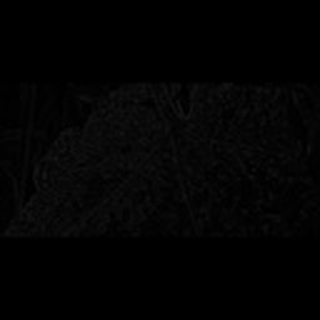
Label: cotton_aphids